Paturi Rajagopala Naidu

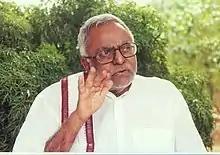

Paturi Rajagopala Naidu, better known as Rajanna (5 April 1920 – 21 October 1997), was an Indian freedom fighter, parliamentarian, and kisan (farmer) leader. He was the political guru of Nara Chandrababu Naidu. He was an exponent of the peasant philosophy, and considered the father of the Indian Peasant Movement after Swami Sahajanand Saraswati.